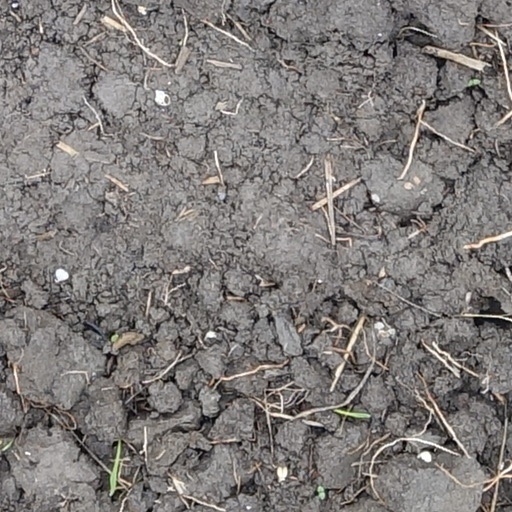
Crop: wheat